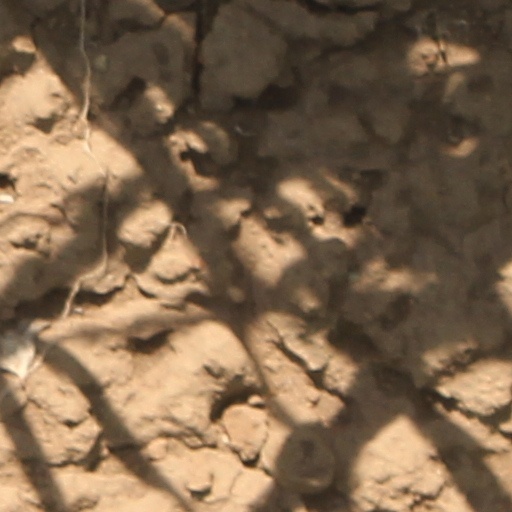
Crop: wheat